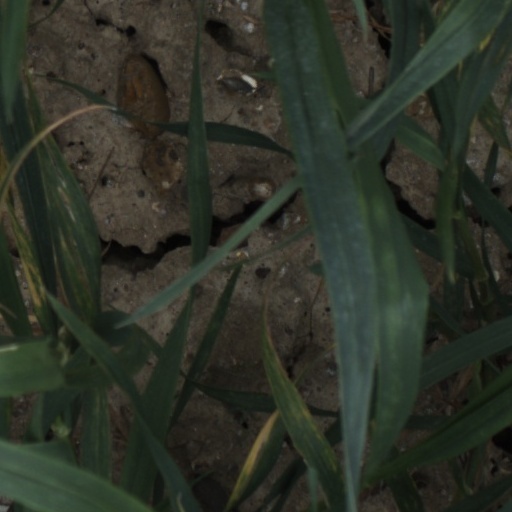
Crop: wheat